280 Broadway

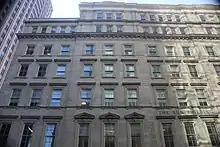
First three sections on Broadway

From north to south, the Broadway elevation of the facade is divided vertically into five sections, each with three bays on the first five stories. The northern three sections are part of the original building, while the southern two sections were completed in 1851. The southern two sections differ slightly in width from the northern three sections. The second and fourth sections, as counted from north, project slightly from the facade by about . At ground level, the bays are flanked by either flat engaged pilasters or fluted freestanding columns, both of which are placed atop pedestals and capped by Corinthian-style capitals. There are recessed windows or doorways between each set of pilasters and columns. An entablature, as well as a cornice with modillions, run above the ground story.